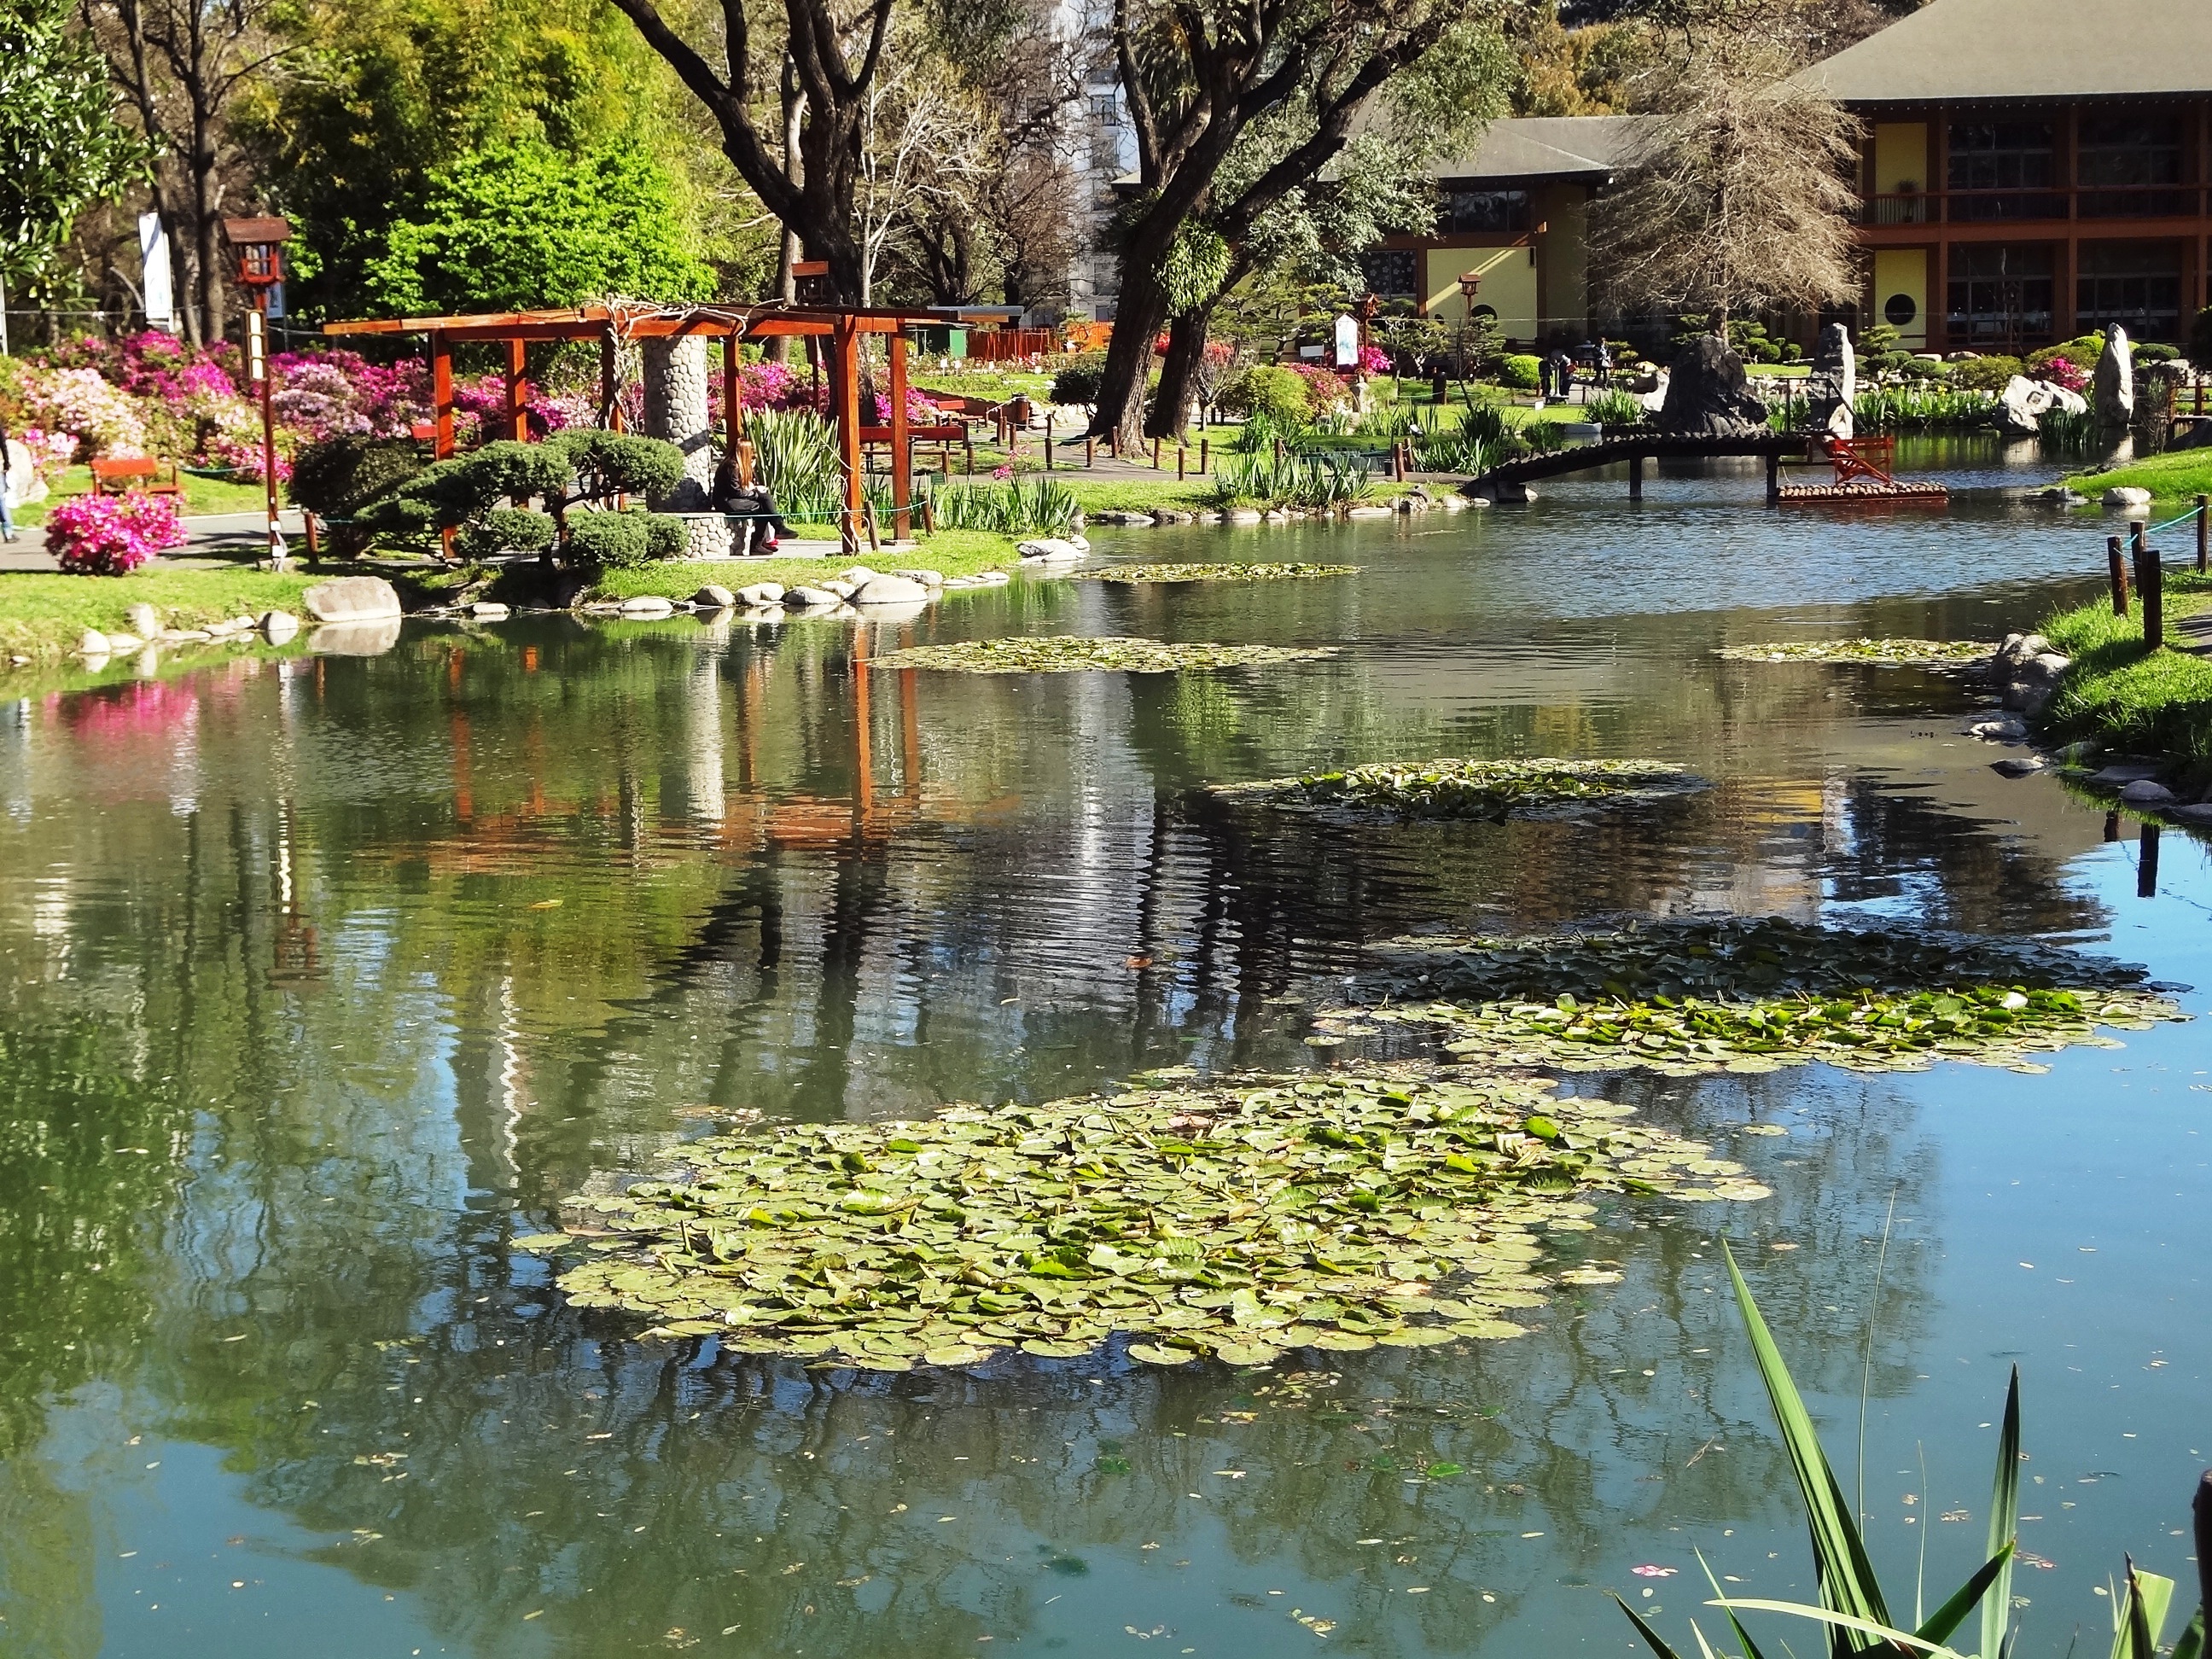
tree, water, flower, lake, river, pond, reflection, park, botany, garden, waterway, japanese garden, water feature, buenos aires, fish pond